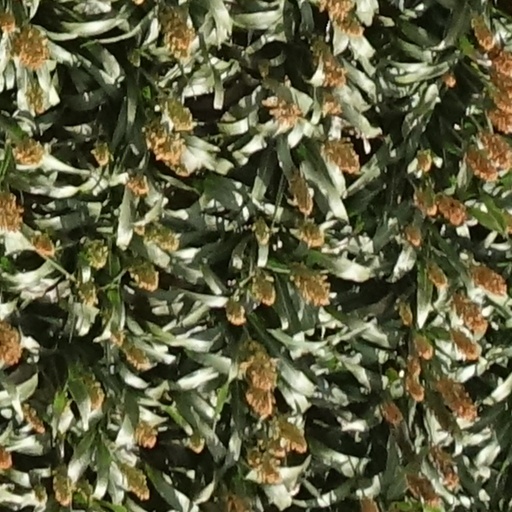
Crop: sorghum